Sergey Shustikov (footballer, born 1970)

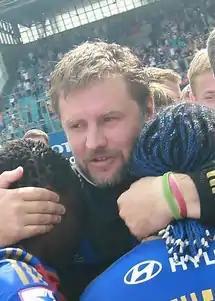
Shustikov as CSKA Moscow coach

Sergey Viktorovich Shustikov (30 September 1970 – 7 January 2016) was a Russian football coach and player who managed FC Solyaris Moscow from 2014 until his death. He was the son of Viktor Shustikov and the father of Sergey Shustikov.